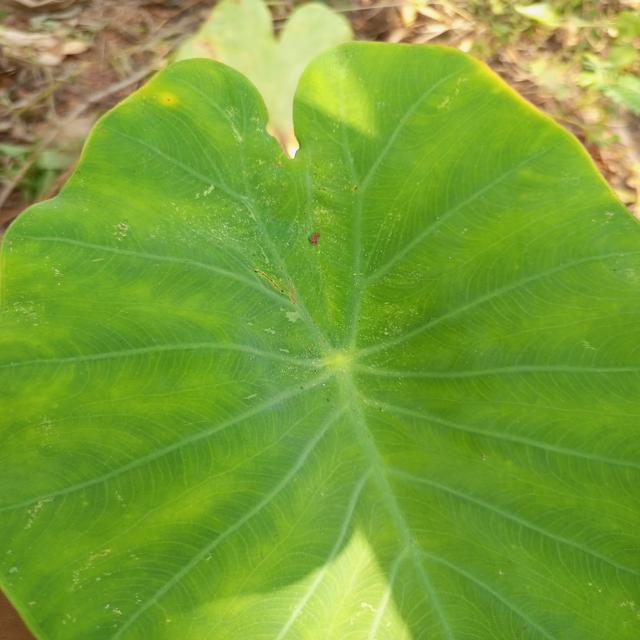
Label: Healthy